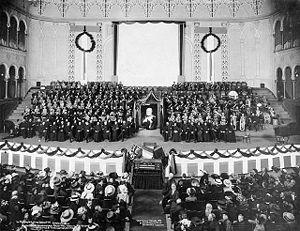
Frank William Micklethwaite était un photographe canadien de renom, professionnellement connu sous le nom F. W. Micklethwaite, dont les photographies de Toronto et de la région de Muskoka forment une archive photographique unique et importante de l'histoire de la province de l'Ontario à la fin du XIXᵉ siècle et au début du XXᵉ siècle. Micklethwaite se spécialise dans la photographie extérieure, dans les paysages, ainsi que dans la photographie d'architecture et commerciale. Ses images de Toronto sont reconnues pour rendre les paysages urbains du XIXᵉ siècle.